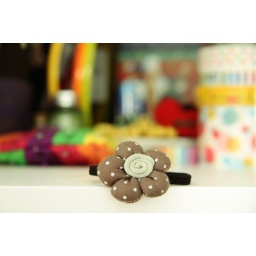
girls with flower in hair